Jason Pearcey

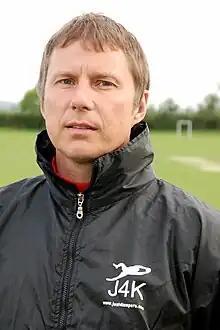
for Derby County Academy and Just4keepers, 2010

Jason Kevin Pearcey (born 23 July 1971) is an English former professional footballer and former first team goalkeeping coach at Derby County